Residenzplatz

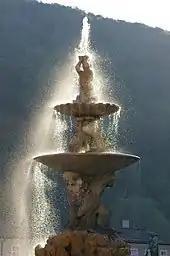
"Residenzbrunnen"

The "Residenzplatz" is enclosed by Salzburg Cathedral ("Salzburger Dom") to the south and the "Alte Residenz" to the west. To the east is the "" (New Residence), a Renaissance building erected from 1588 onwards, with its prominent bell tower. Several historic private houses ("Bürgerhäuser") frame the square to the north, among them the temporary home of the Baroque painter Johann Michael Rottmayr at No. 2, where he stayed while creating the ceiling frescoes in the "Alte Residenz" around 1690. The adjacent "Mozartplatz" leads to Salzburg Museum.